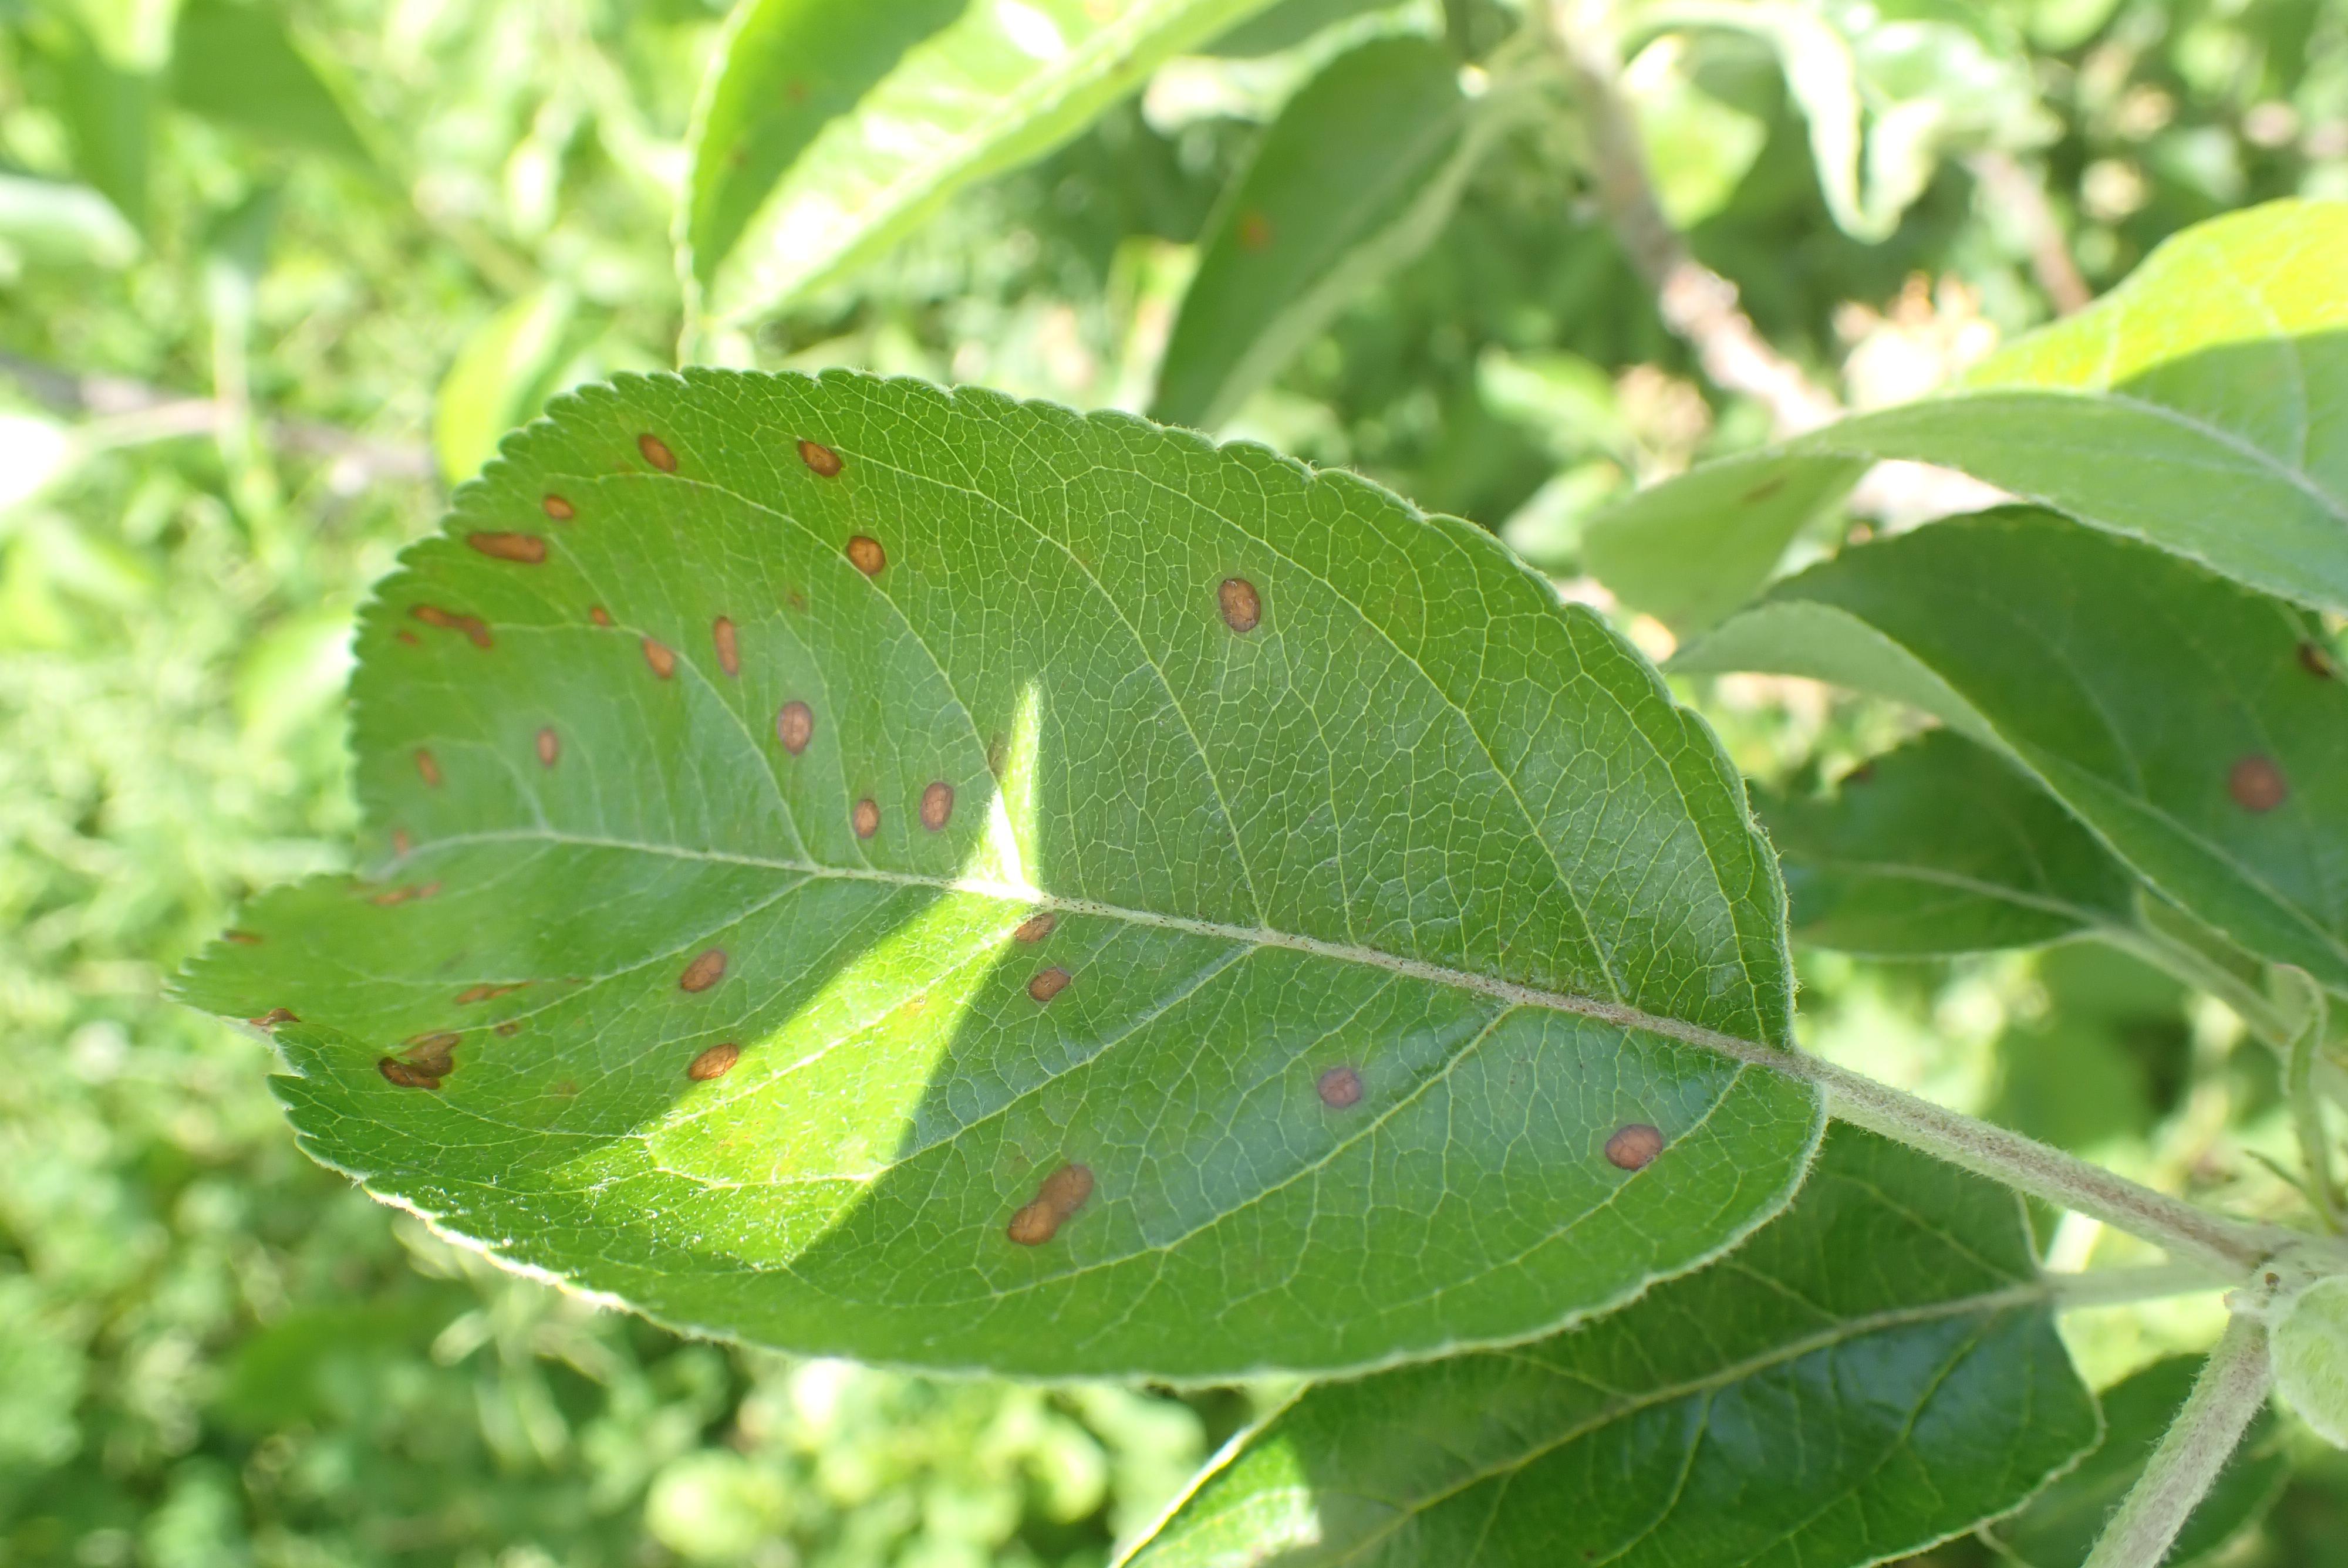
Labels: frog_eye_leaf_spot